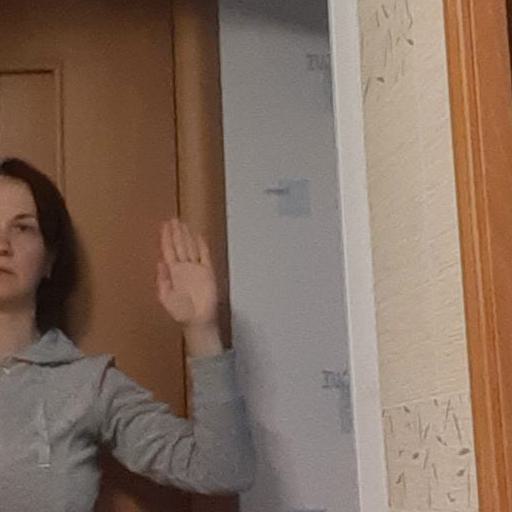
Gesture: stop